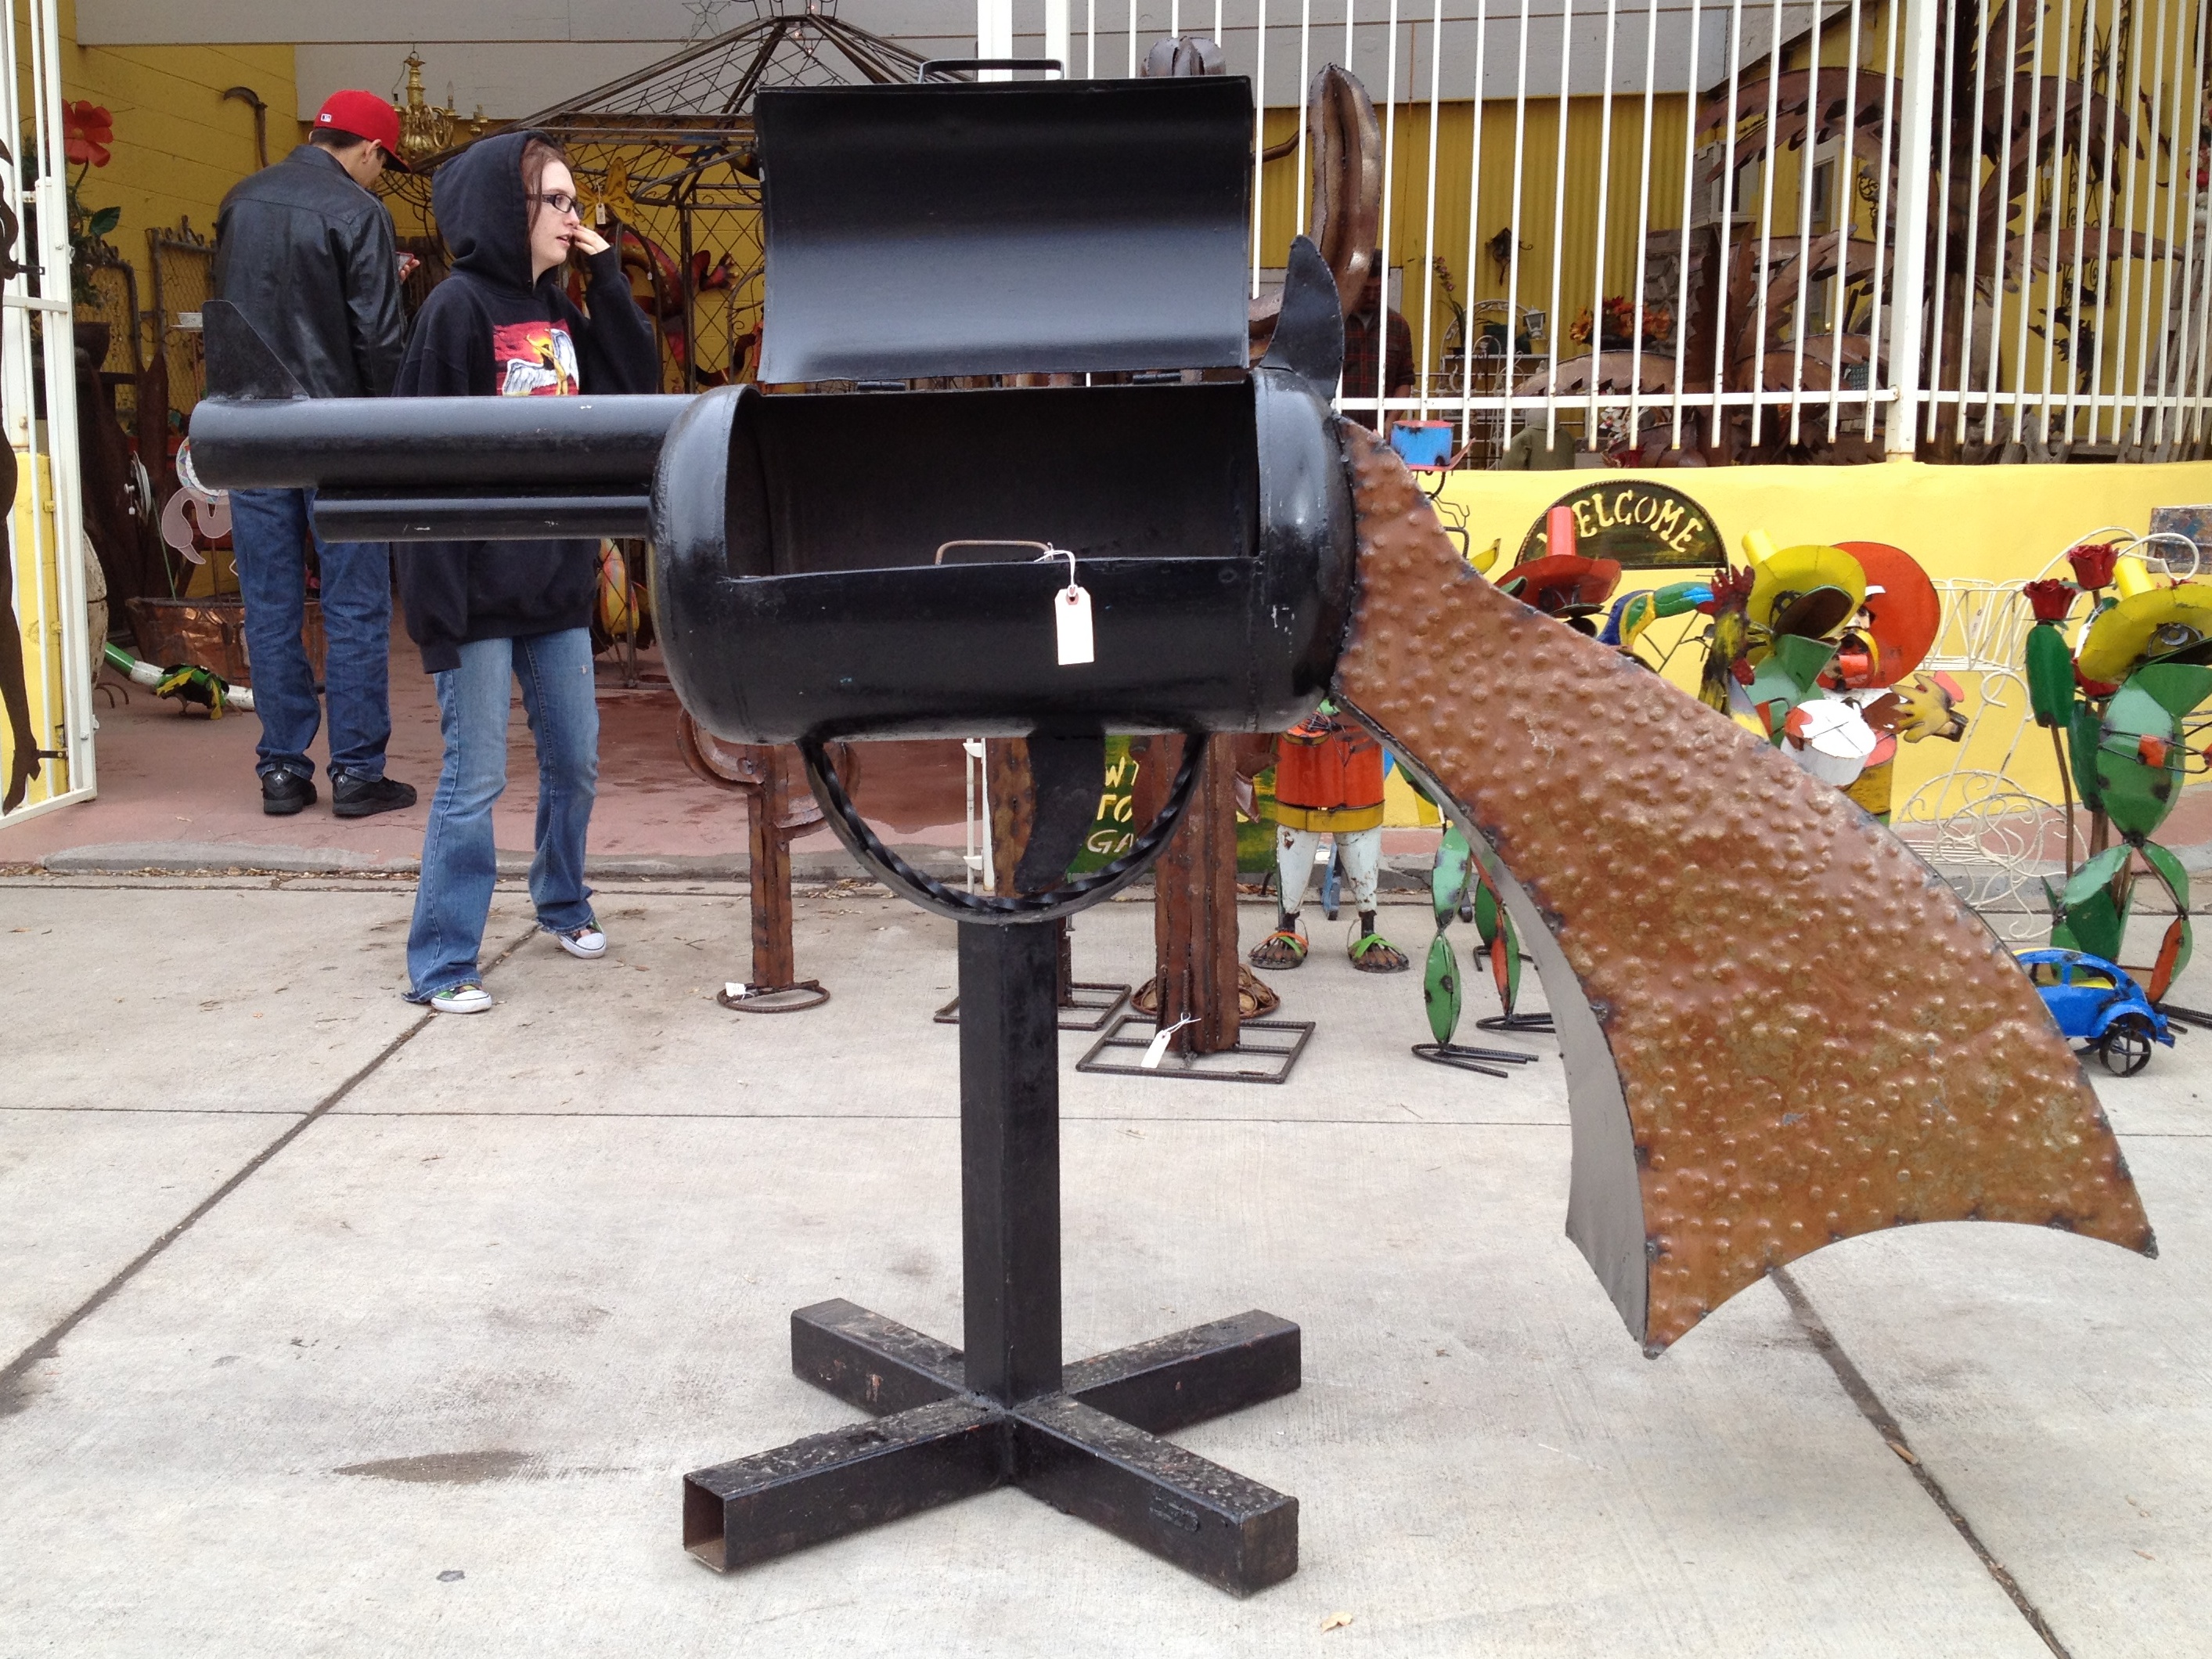
table, chair, furniture, barbecue grill, outdoor grill